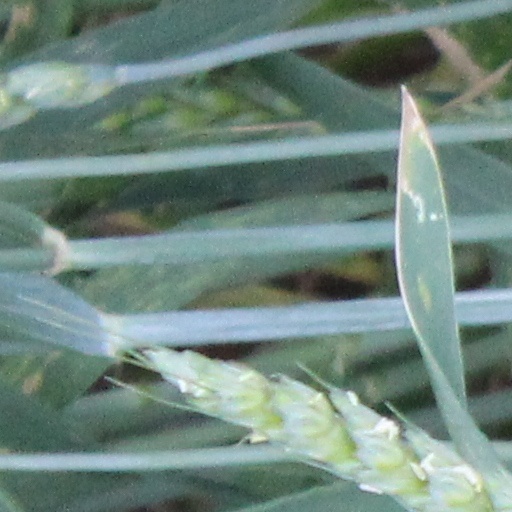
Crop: wheat